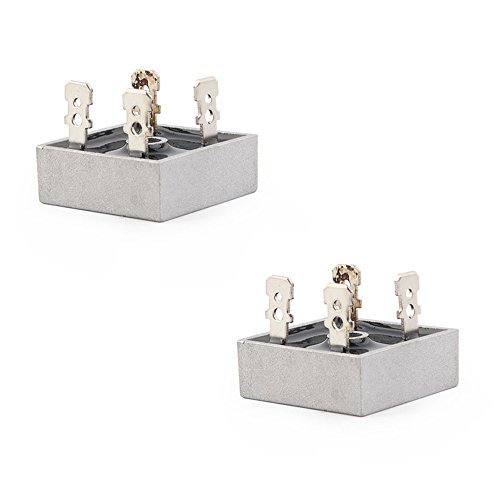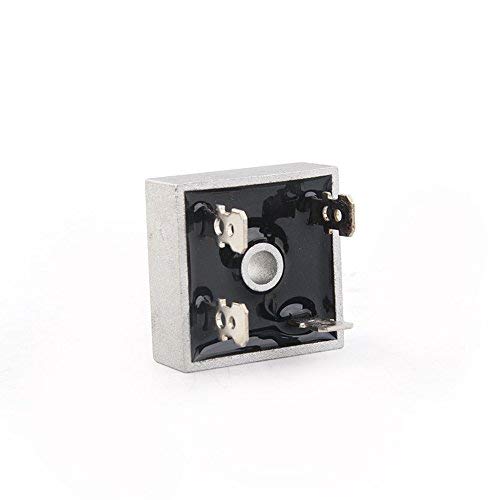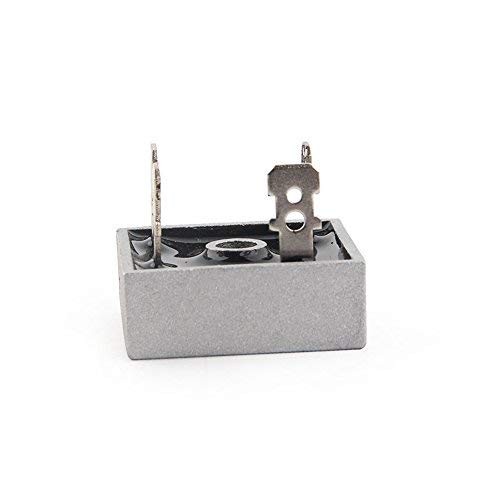
BestTong KBPC5010 Bridge Rectifier Diode 50A 1000V KBPC Single Phase, Full Wave 50 Amp 1000 Volt Electronic Silicon Diodes 2 PCS
Category: Industrial & Scientific
Rectifier bridge as a power components, applied to various power equipment. Rectifier bridge as a power components, applied to various power equipment. The interior is mainly composed of four diode bridge to achieve the input AC voltage into DC voltage output. The interior is mainly composed of four diode bridge to achieve the input AC voltage into DC voltage output.
Features: Single phase, full wave | Low reverse leakage current | Low power loss, high efficiency | Recurrent Peak Reverse Voltage: 1000V; Average Forward Rectified Current: 50A | Ideal for printed circuit board